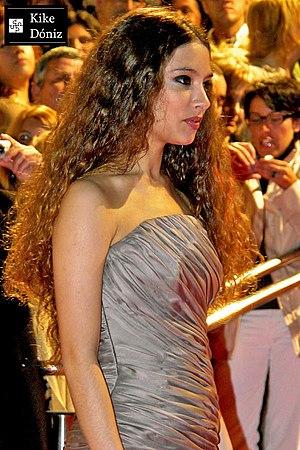
Yohana Cobo est une actrice espagnole, née à Madrid le 12 janvier 1985.